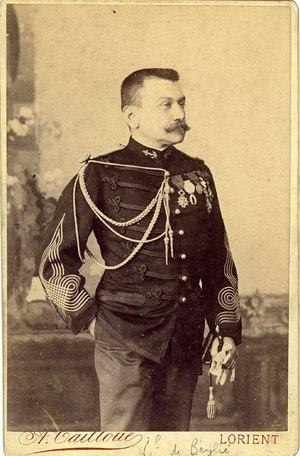
Commandant Léon de Beylié (1849-1910) en poste à Lorient en 1889.
L’empire colonial français désigne l'ensemble des colonies, protectorats, territoires sous mandat et territoires ayant été sous tutelle, gouvernés ou administrés par la France. Inauguré au XVIᵉ siècle, il a connu une évolution très contrastée selon les époques, aussi bien par son étendue que par sa population ou sa richesse.
Léon Marie Eugène de Beylié né le 26 novembre 1849 à Strasbourg et mort le 15 juillet 1910 près du passage de Tha-Dua sur le fleuve Mékong est un général de brigade, archéologue et mécène français.